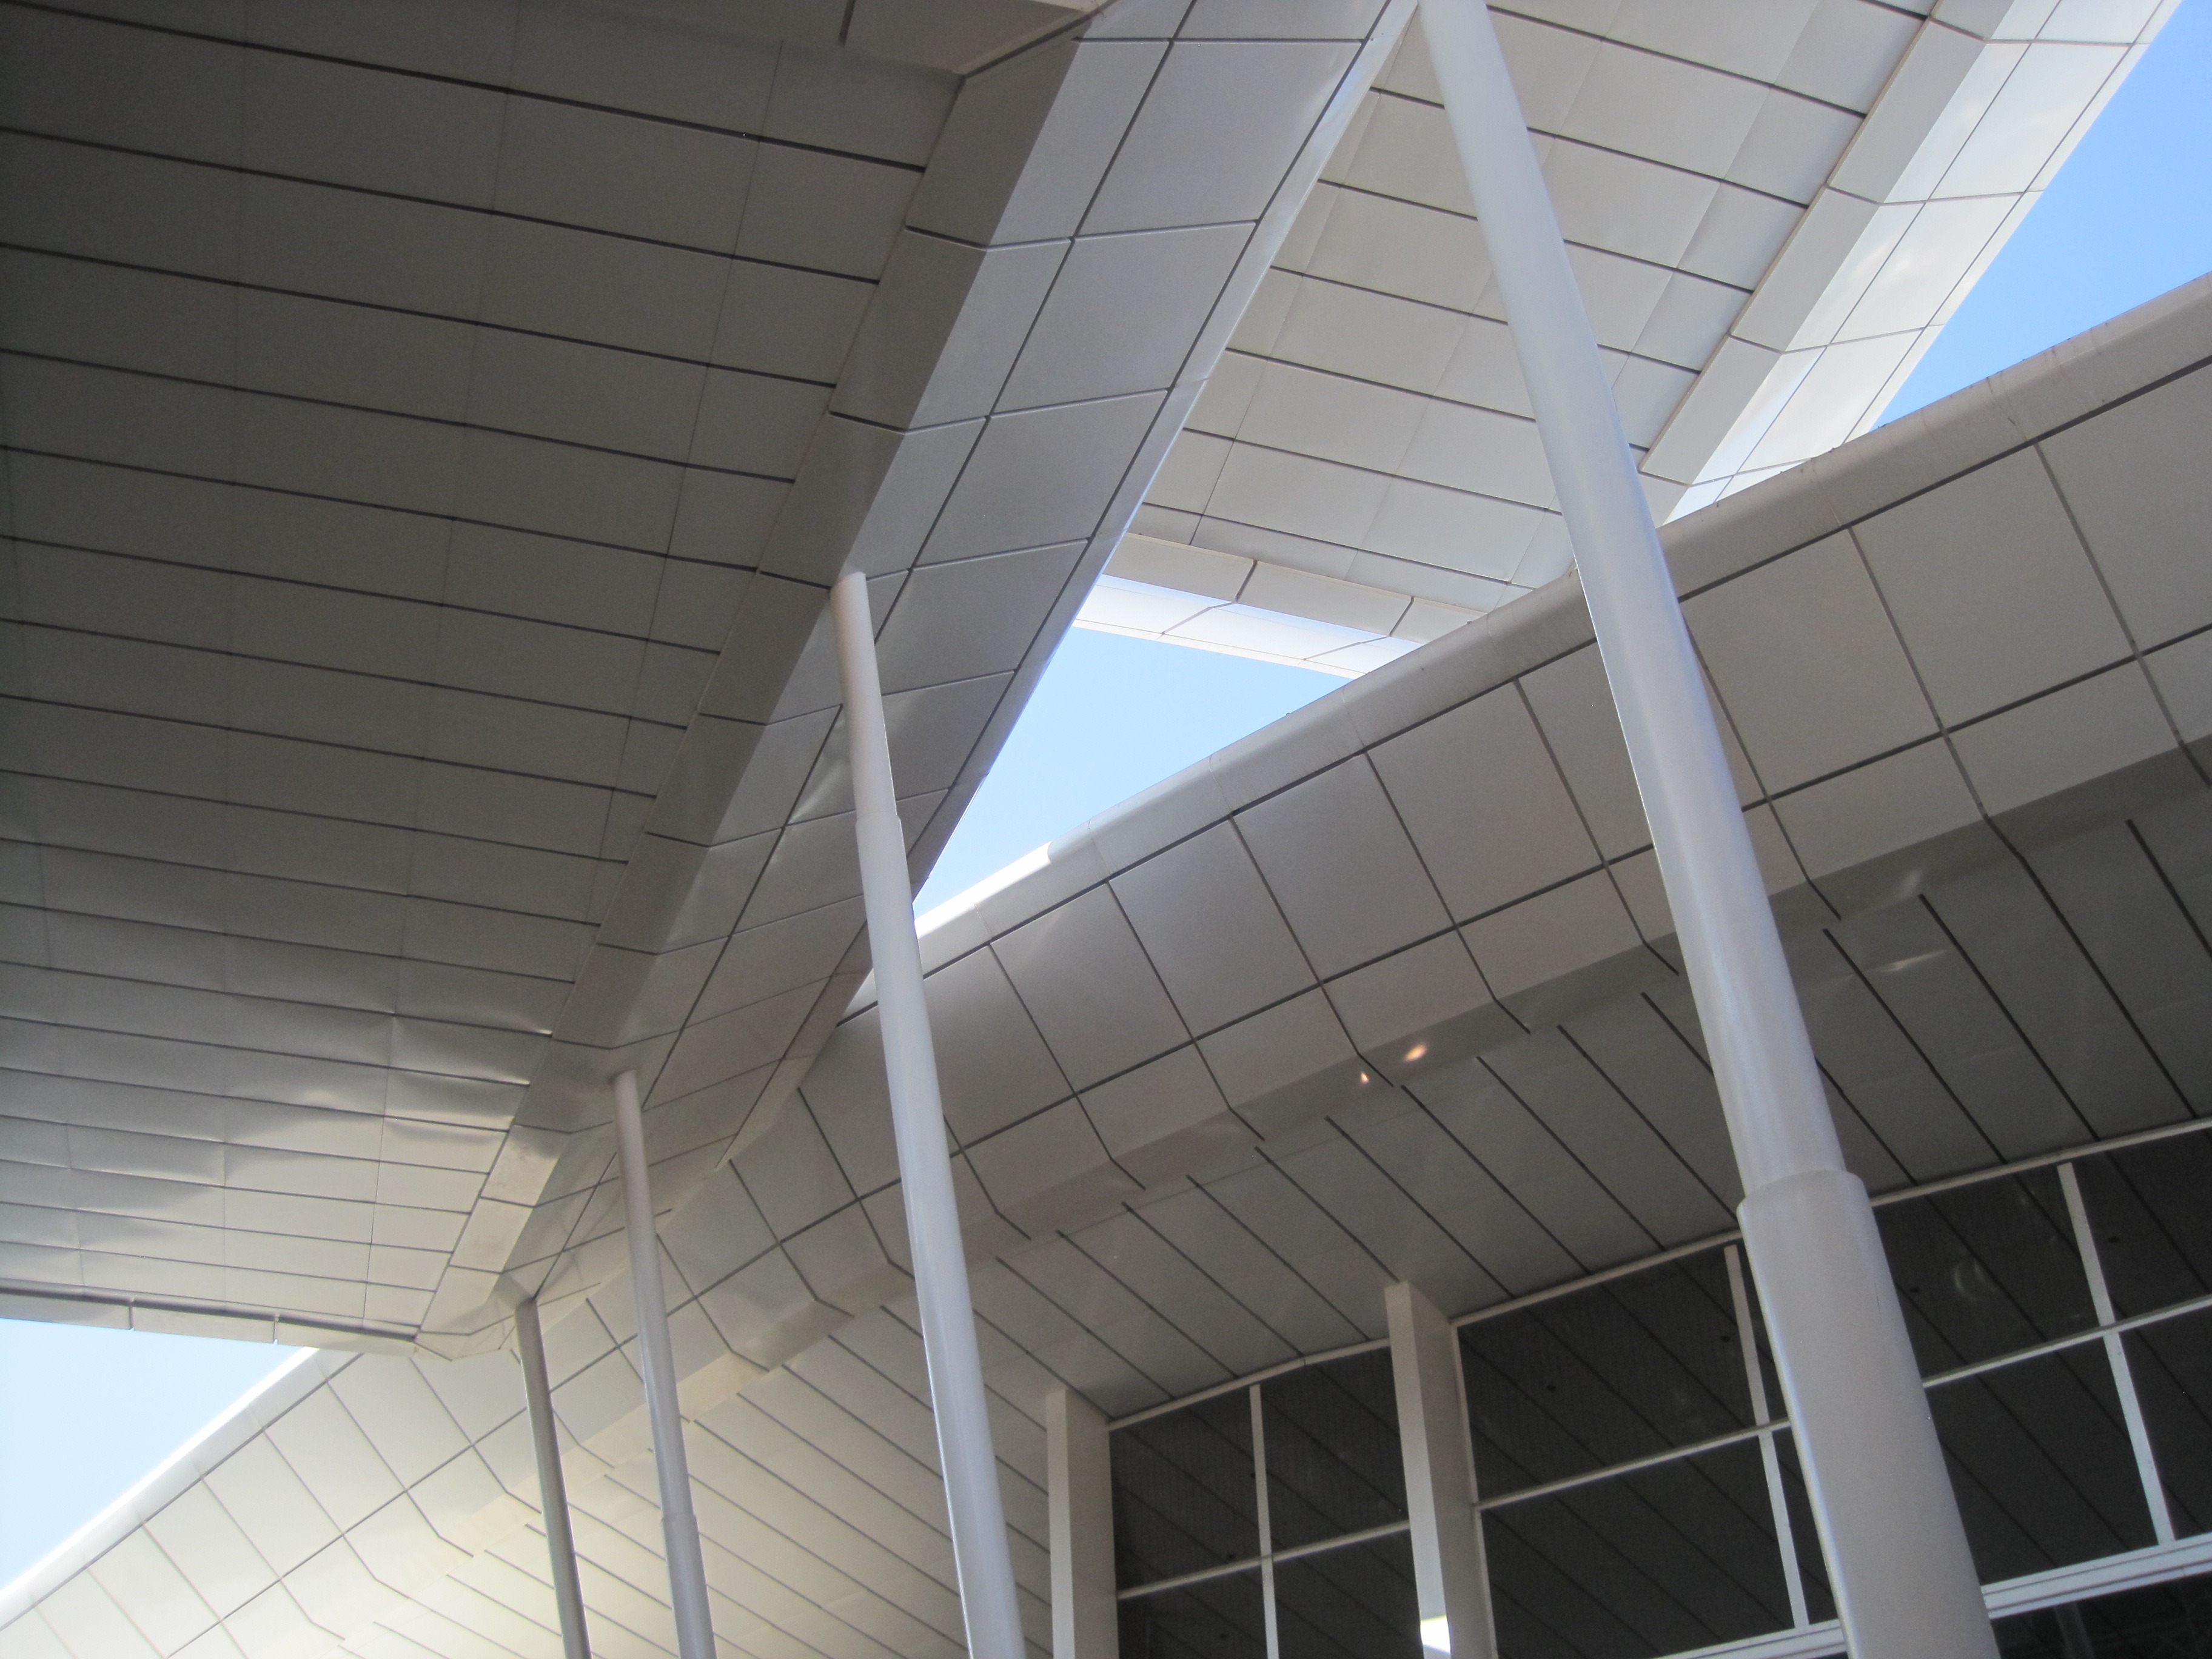
architecture, structure, sky, white, house, window, roof, building, shade, beam, steel, daytime, ceiling, pattern, line, facade, blue, lines, rectangles, triangles, angle, blocks, siding, levels, daylighting, surfaces, composite material